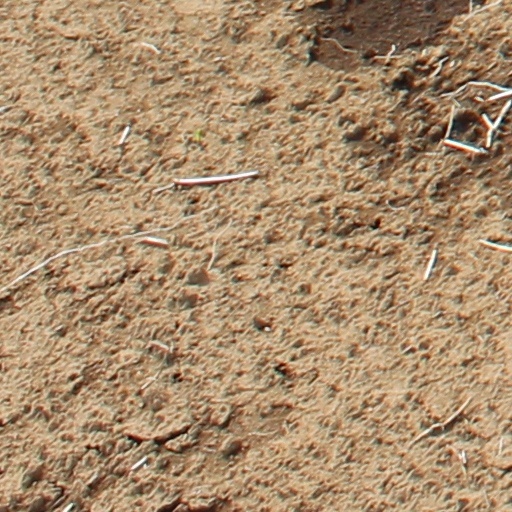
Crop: wheat